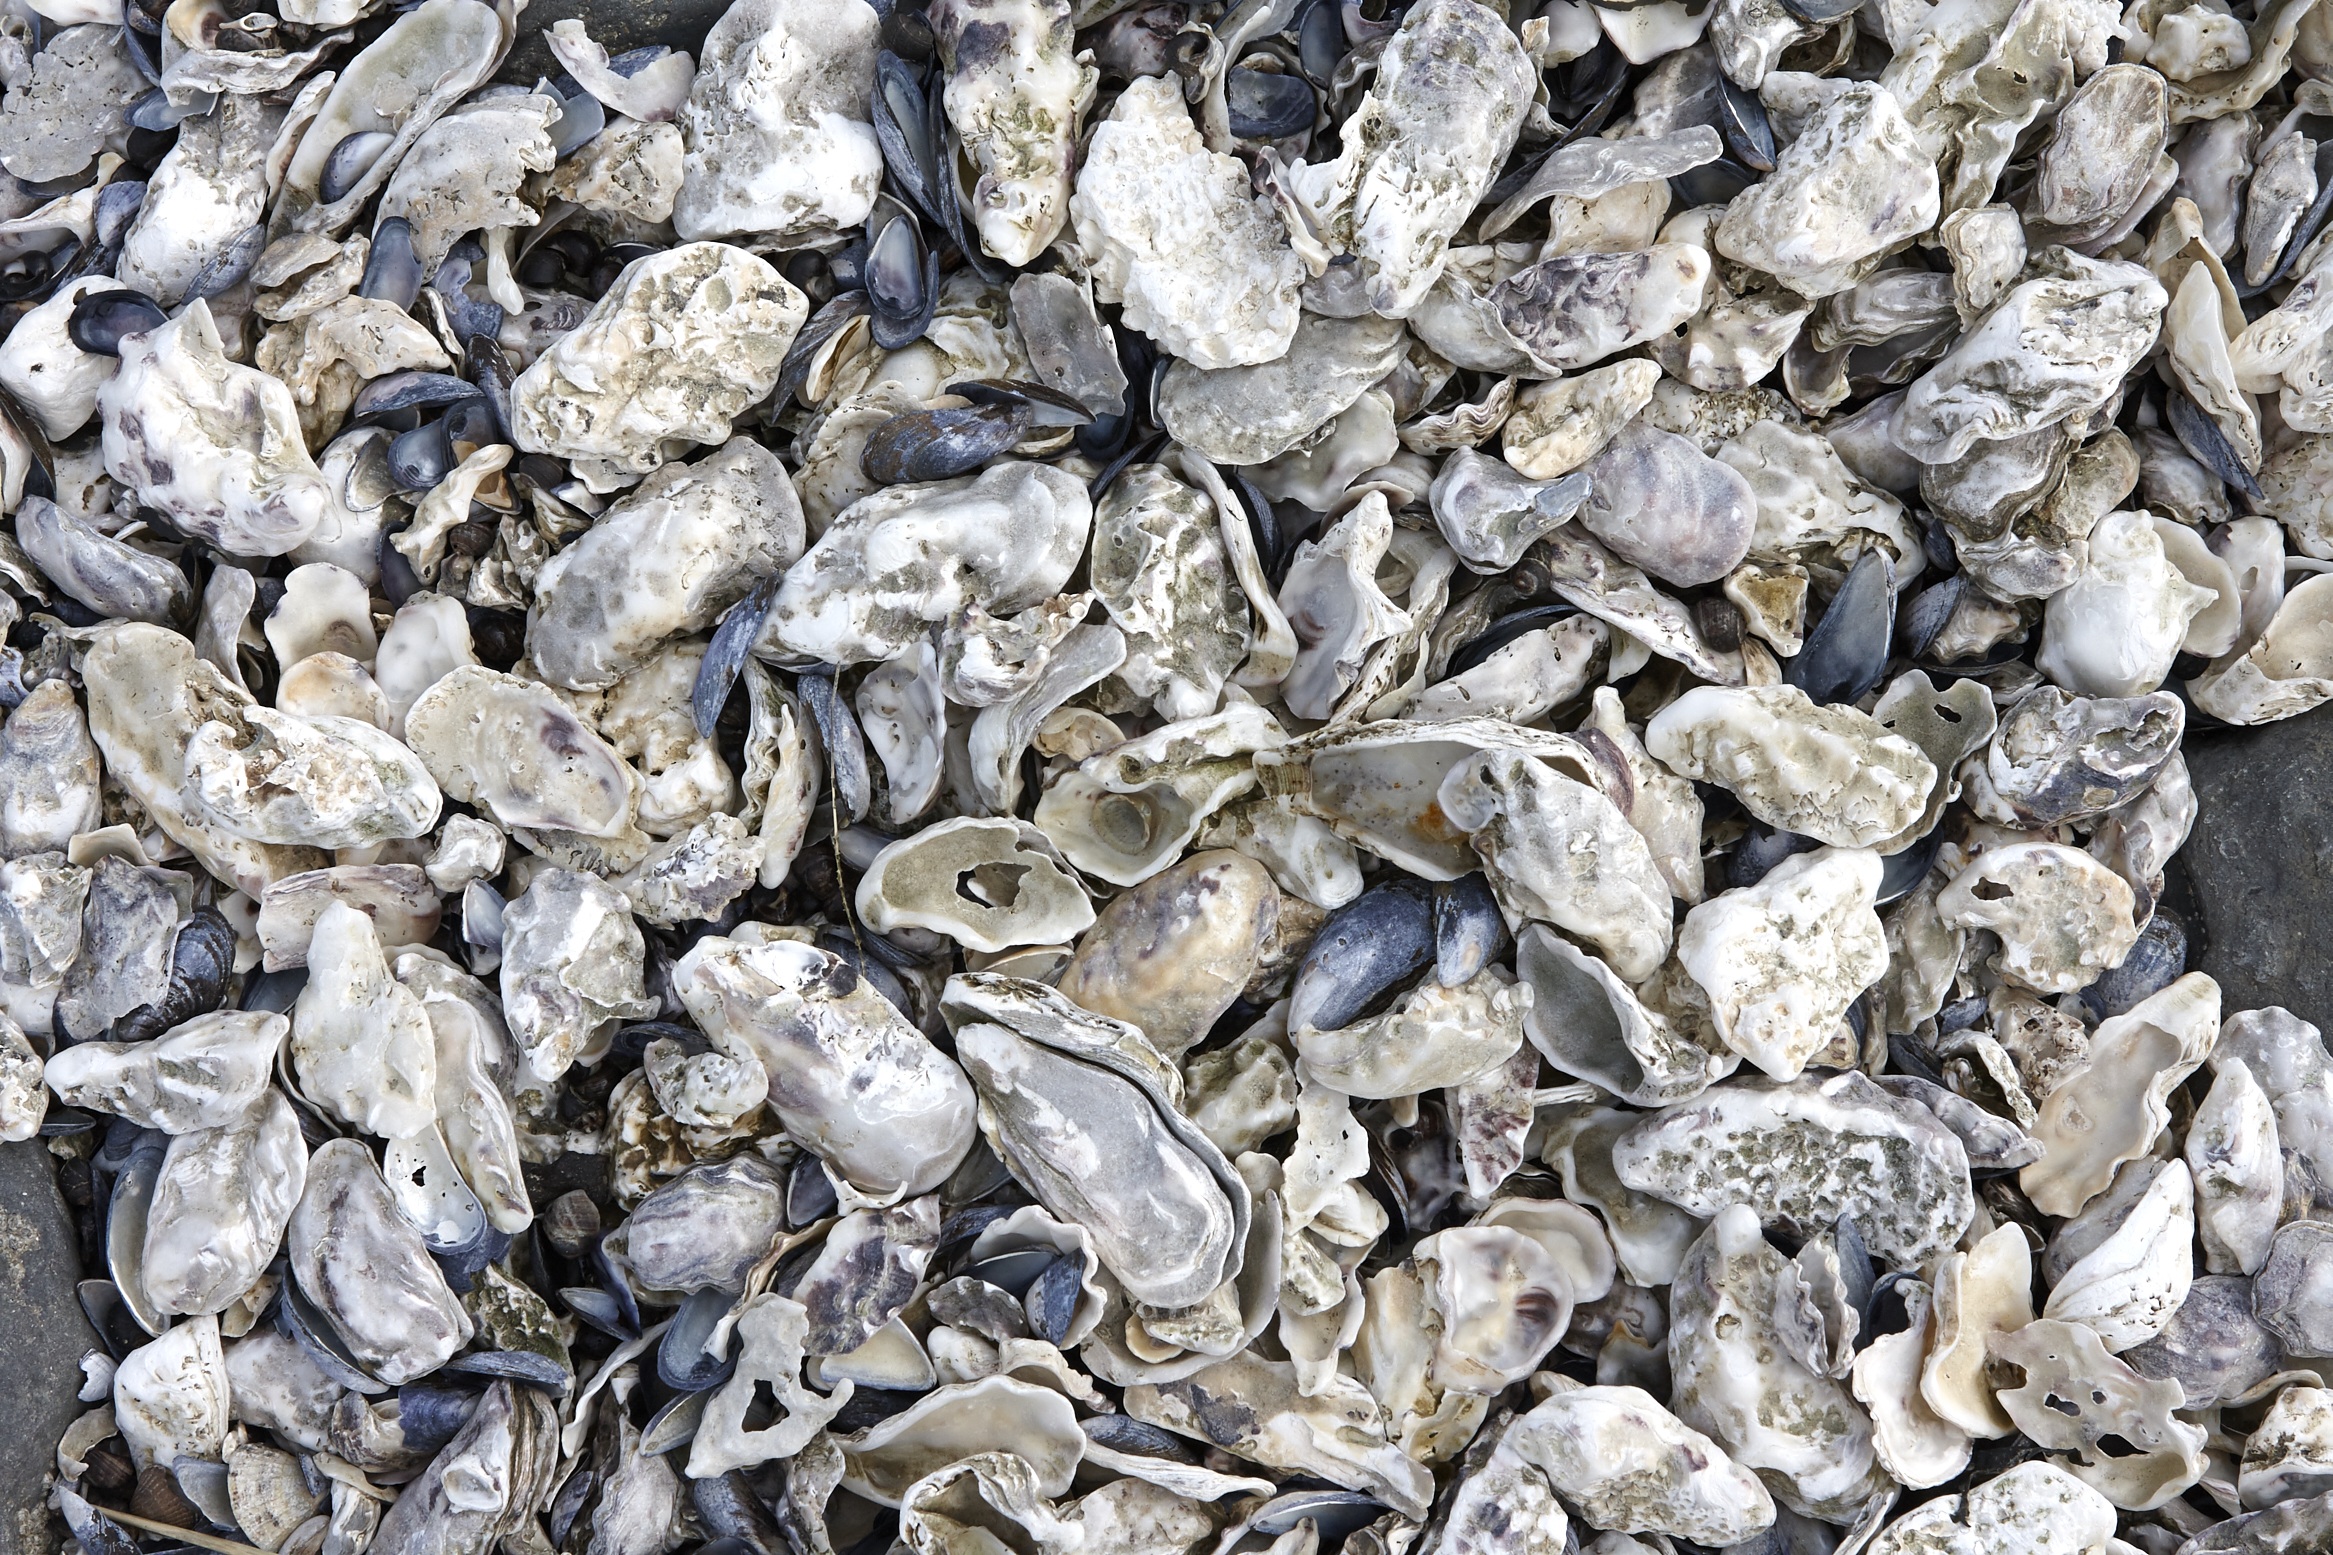
sea, food, oyster, seafood, fish, close, material, shell, invertebrate, clam, mussel, grey, holland, violet, cockle, north sea, molluscs, mussels, coastal region, blue violet, sunflower seed, clams oysters mussels and scallops, animal source foods, watt area, shell sea